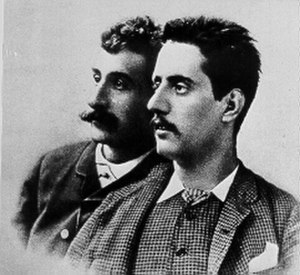
Edgar / Udvalgte arier
Librettist Ferdinando Fontana og komponist Giacomo Puccini.
Edgar er en opera med betegnelsen dramma lirico i tre akter af Giacomo Puccini til en italiensk libretto af Ferdinando Fontana, frit efter skuespillet La Coupe et les lèvres på vers af Alfred de Musset. Urpremieren fandt sted på Teatro alla Scala i Milano den 21. april 1889.